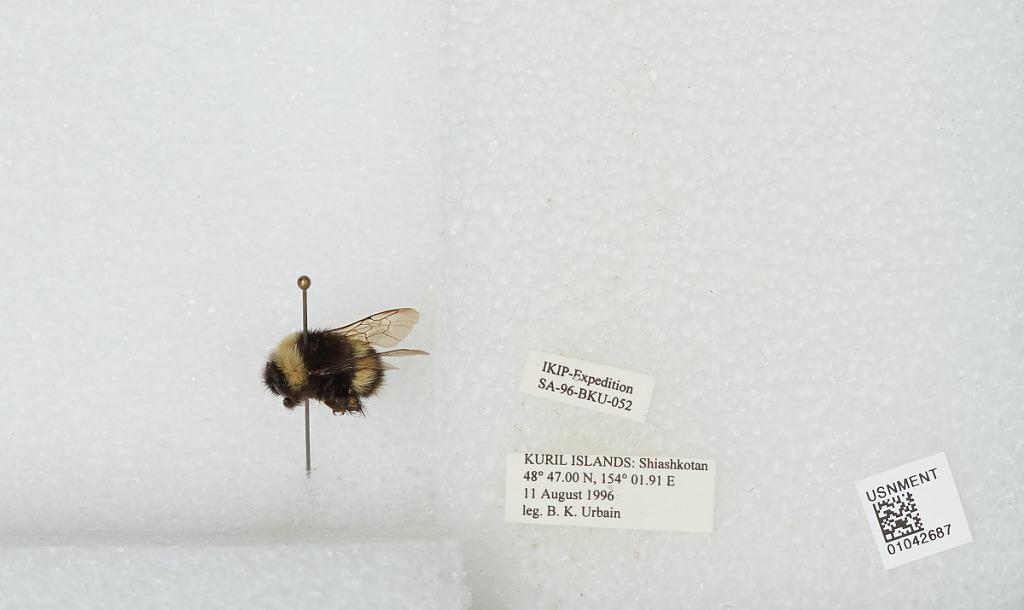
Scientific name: Bombus sp.
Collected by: B. Urbain
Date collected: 1996-8-11
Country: Russia
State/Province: Sakhalin
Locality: Shiashkotan, Kuril Islands
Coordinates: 48.7833, 154.032